Elf (musical)

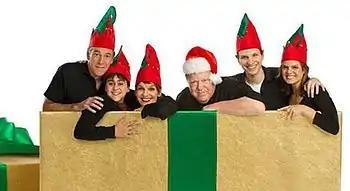
2010 Broadway cast

After a 2009 workshop, the musical officially opened for a limited holiday engagement at the Al Hirschfeld Theatre on Broadway on November 14, 2010, following previews from November 2, 2010. Casey Nicholaw directed. The final performance took place January 2, 2011 after a run of 15 preview and 57 regular performances. A Broadway cast recording was released on November 1, 2011. Leading the original cast was "Wicked" and "Jersey Boys" star Sebastian Arcelus, who was joined by Broadway alums Amy Spanger and Beth Leavel.